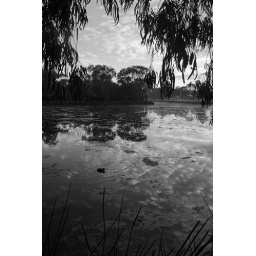
A little black duck in Balyang Sanctuary Geelong Victoria Australia